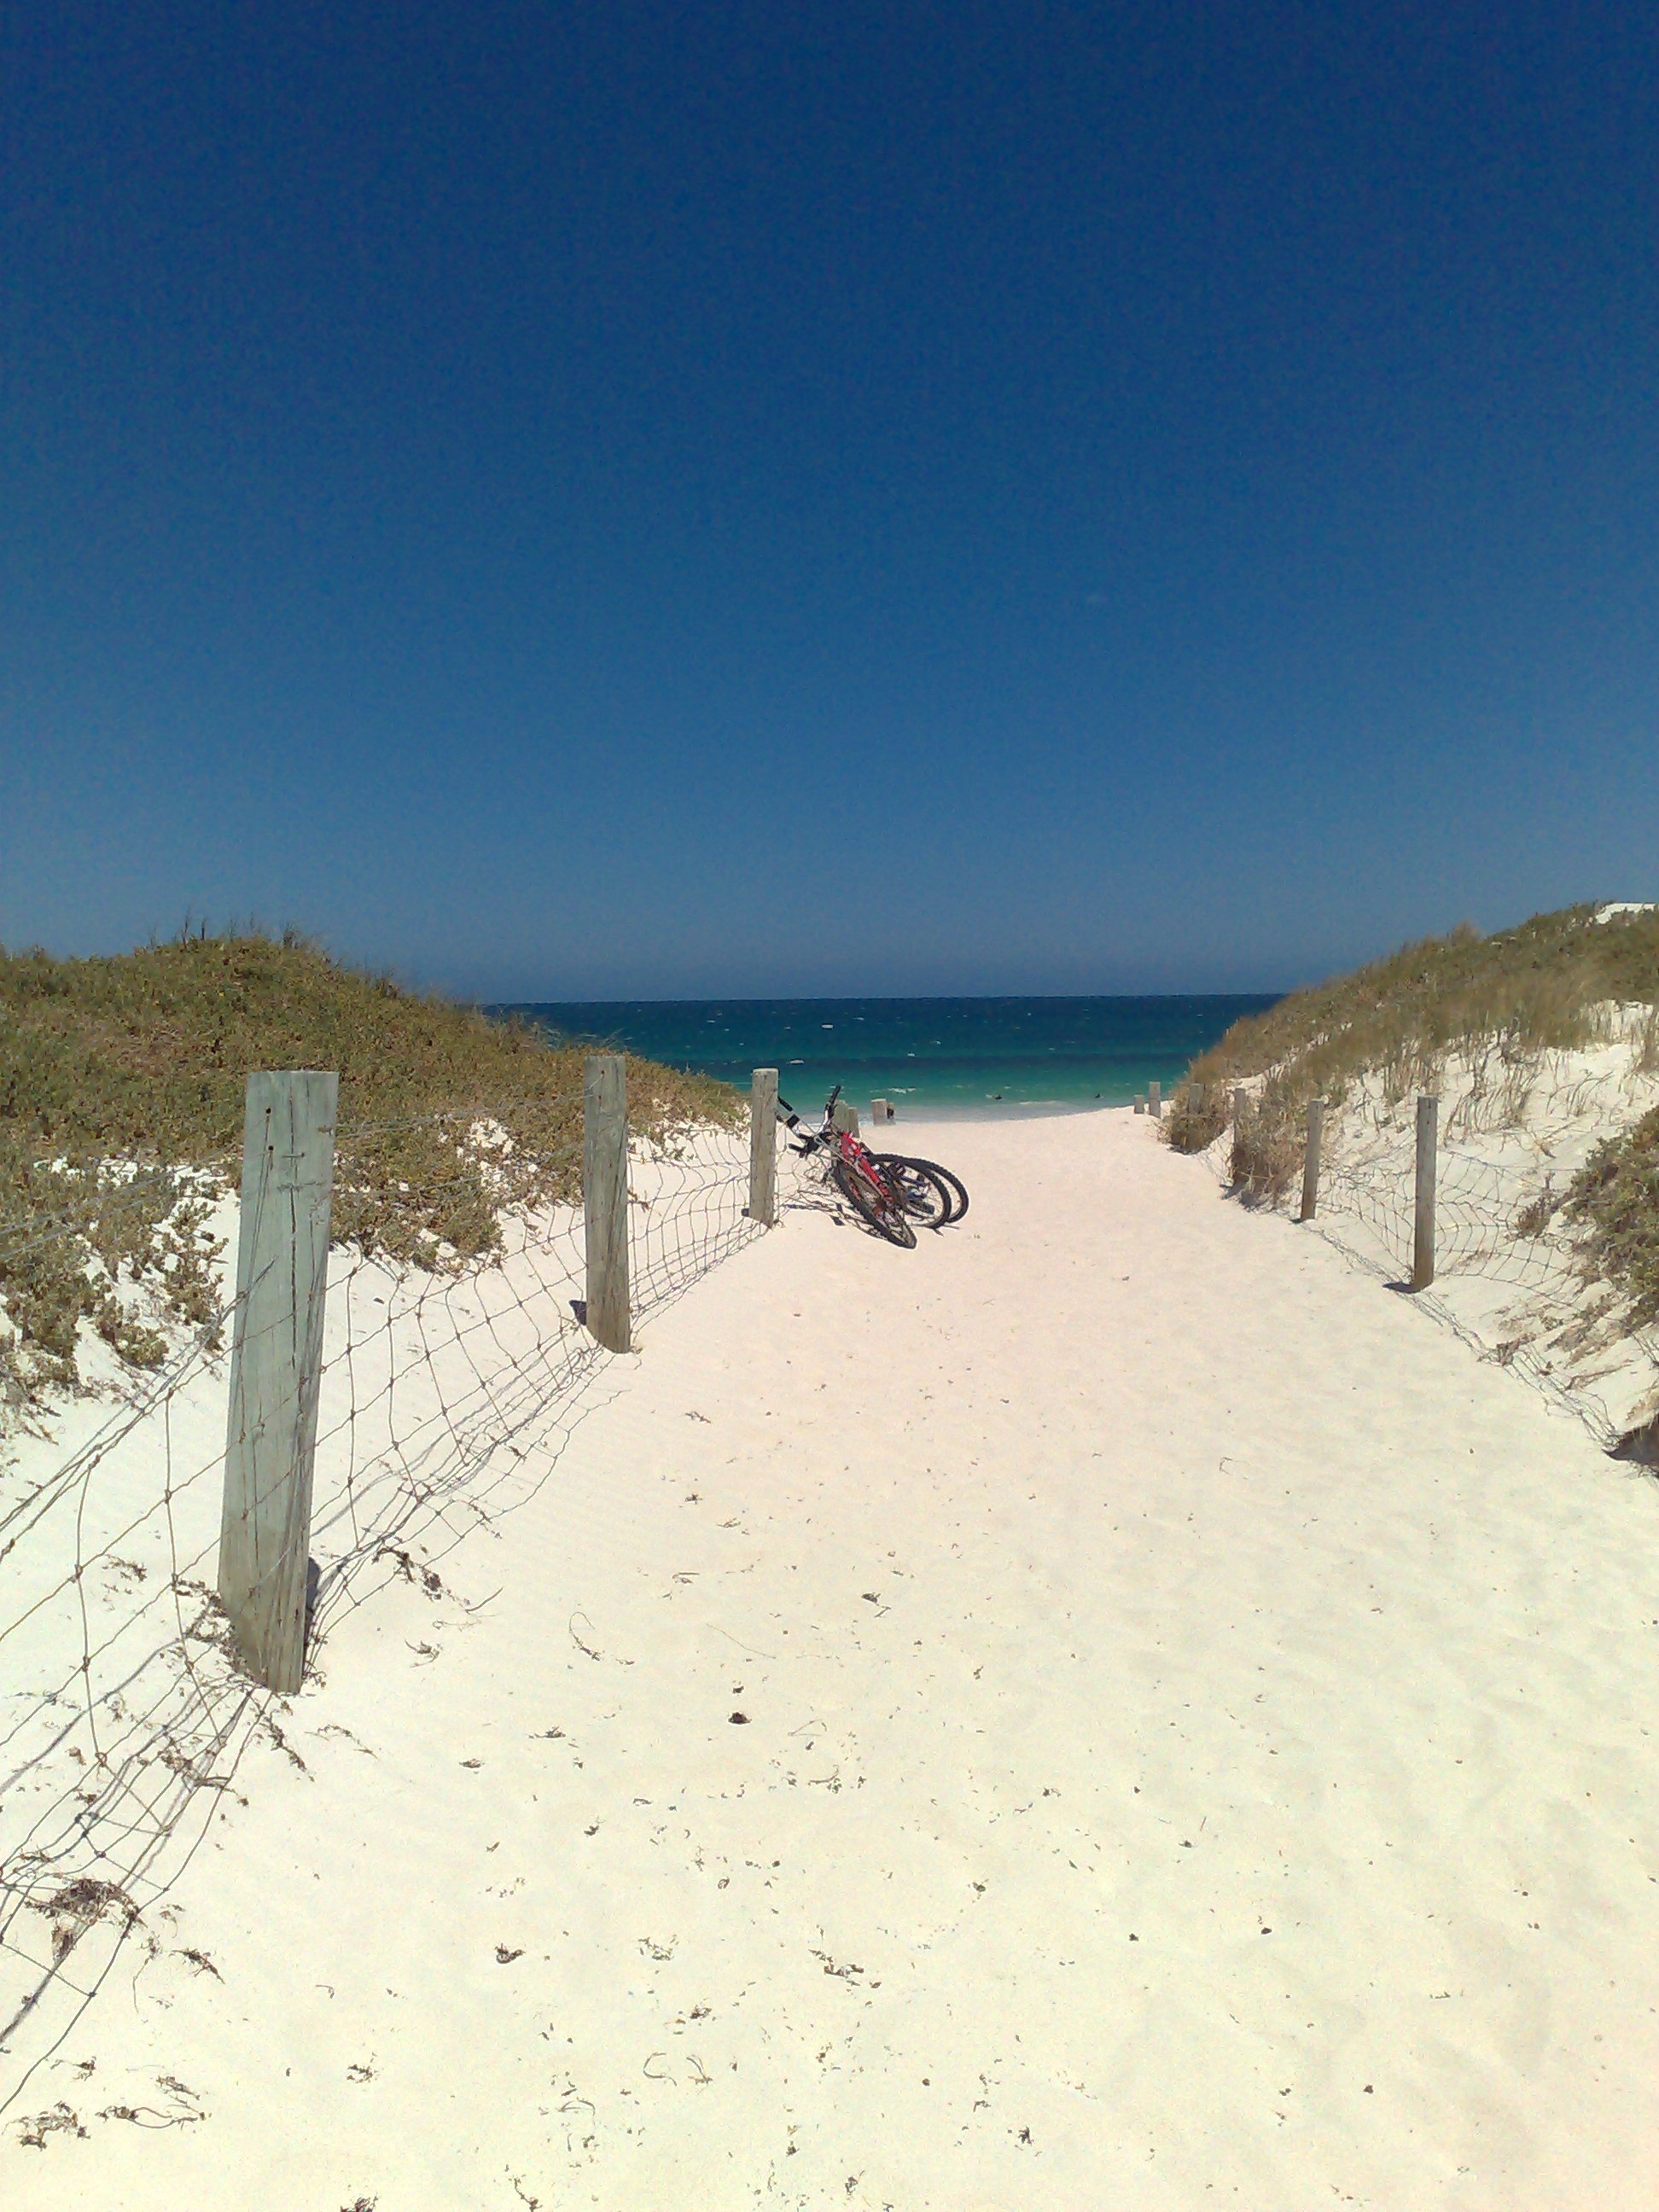
beach, sea, coast, sand, ocean, mountain, snow, winter, dune, bike, summer, vacation, weather, holiday, habitat, landform, natural environment, beach pathway